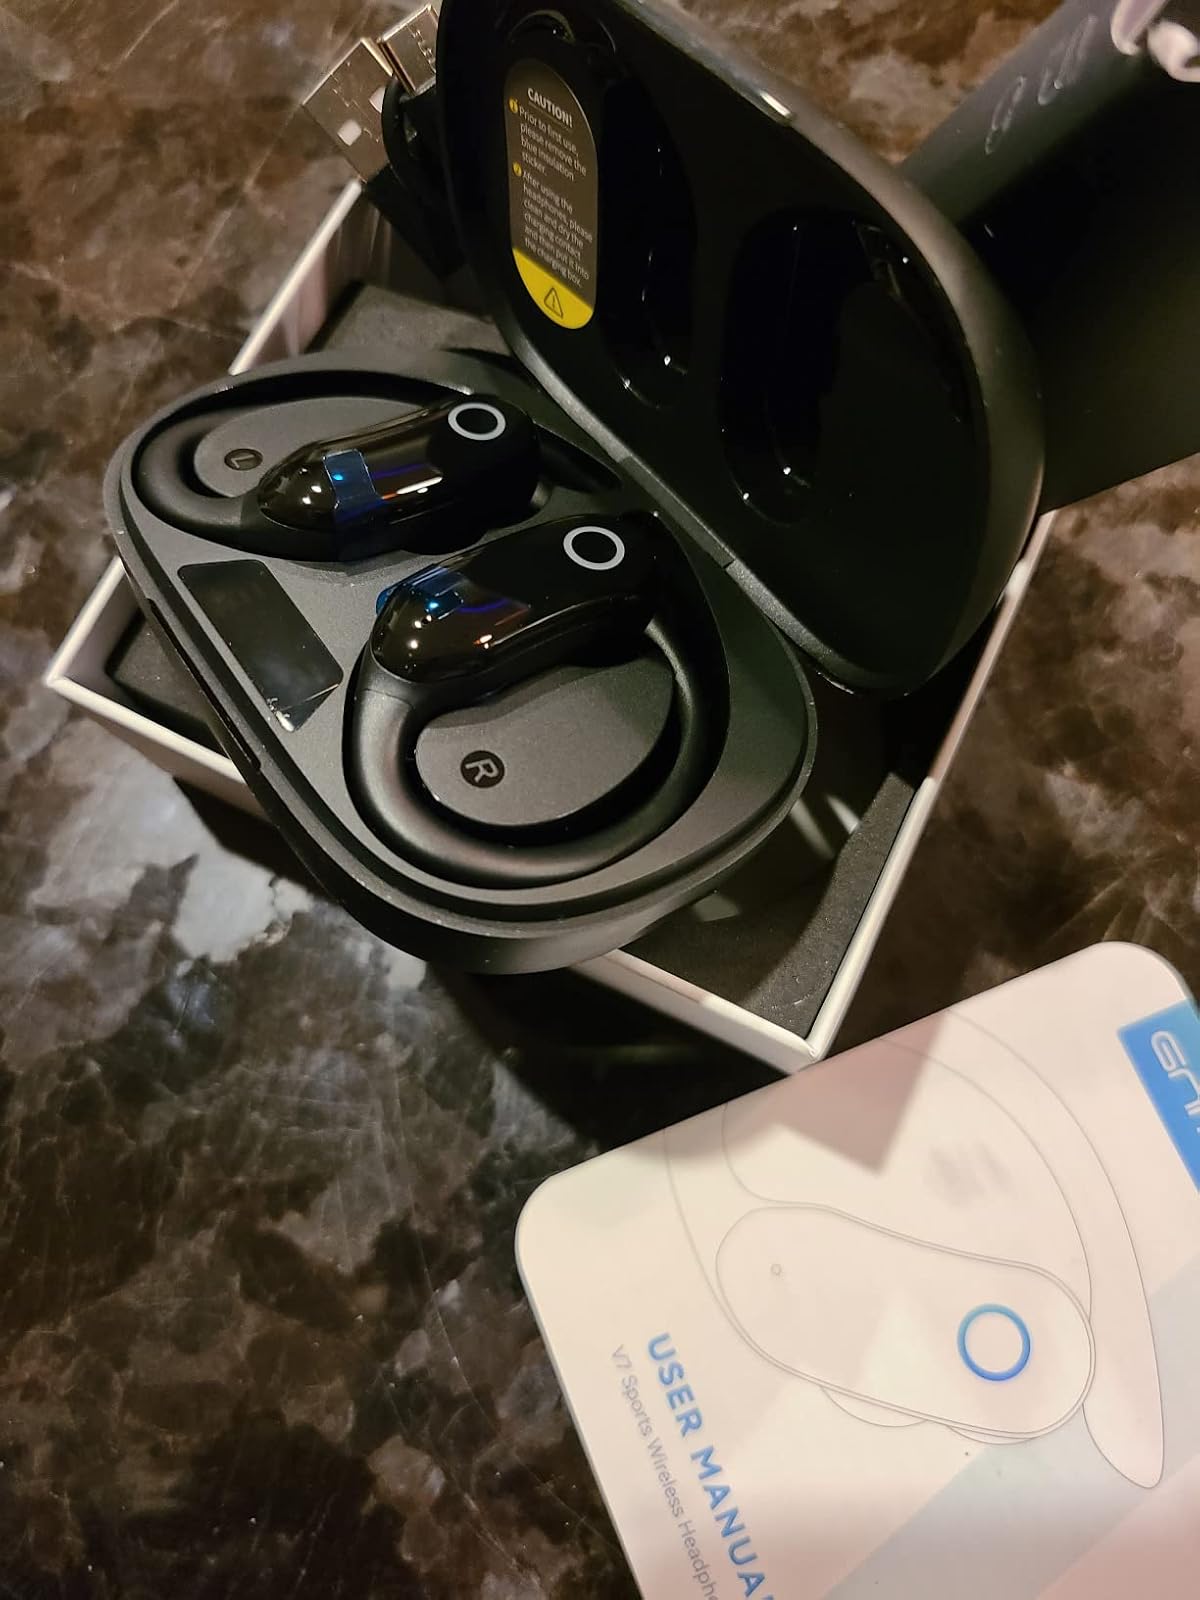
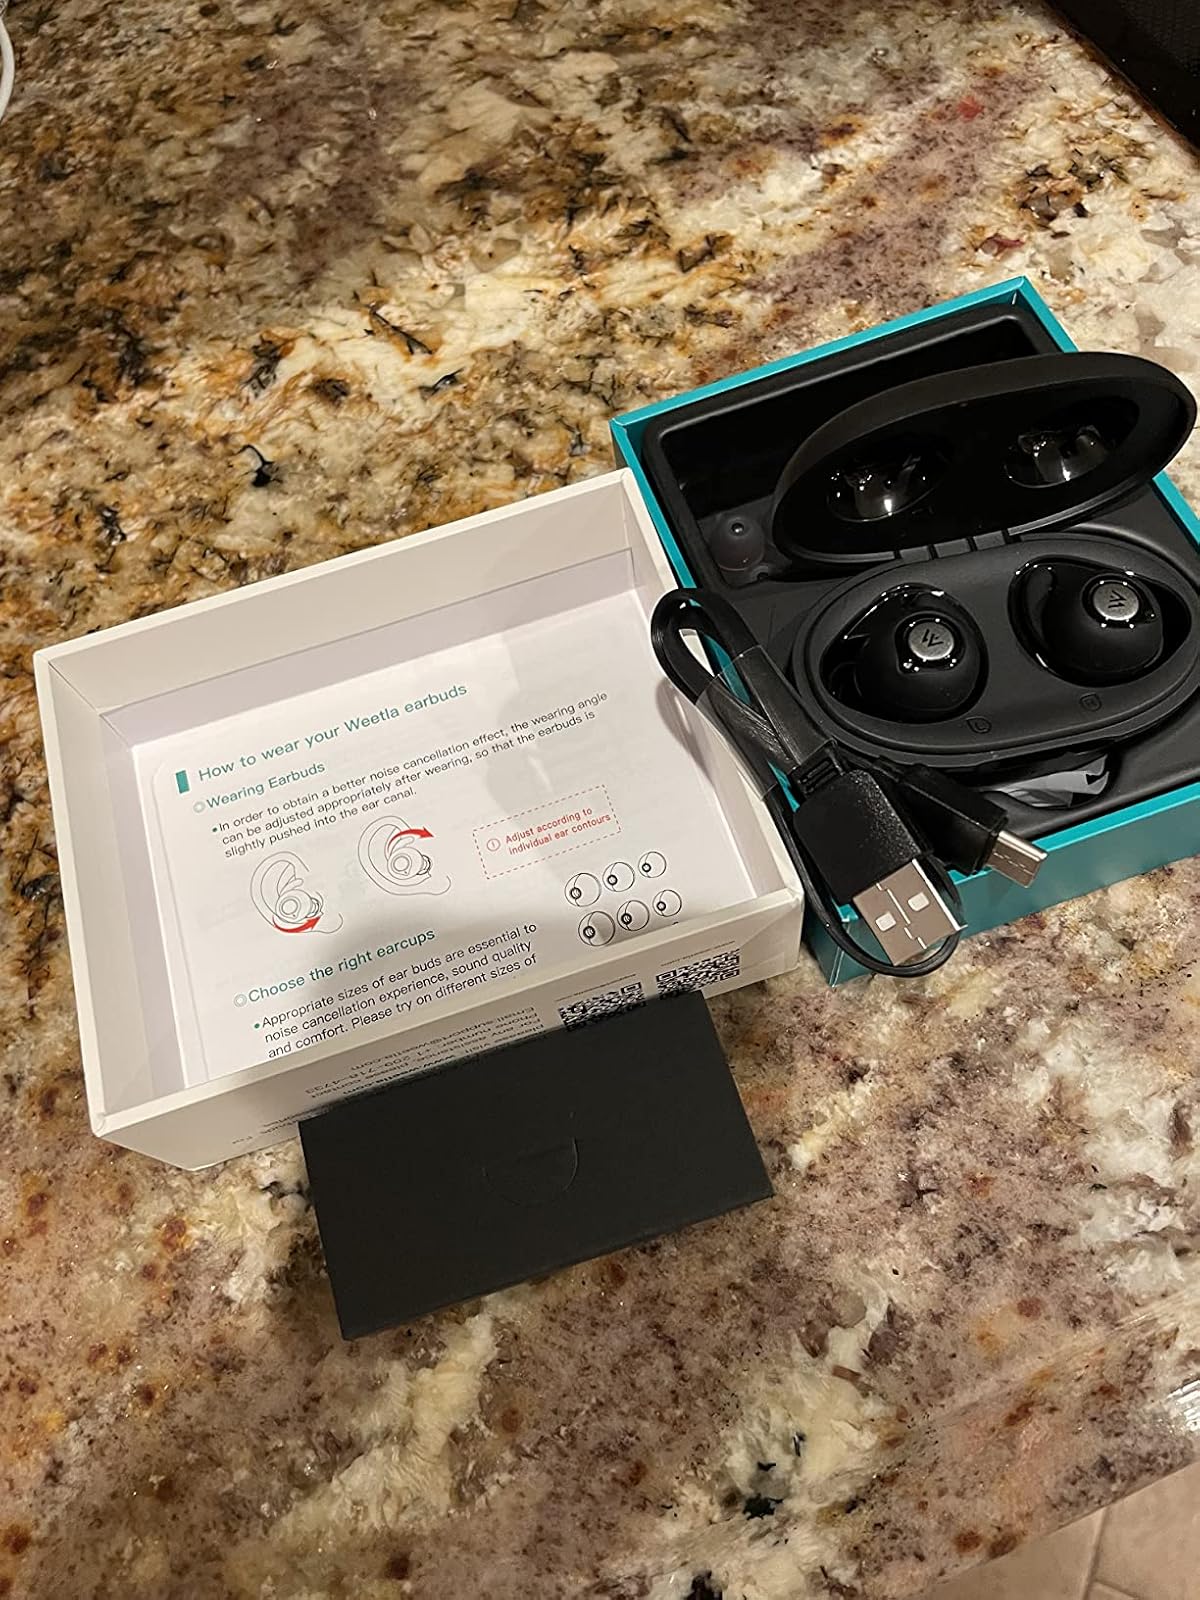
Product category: earbuds
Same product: no